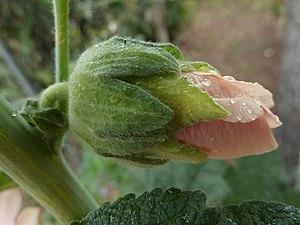
Alcea rosea, la Rose trémière, passe-rose, passerose ou encore primerose est une espèce de plantes vivaces de la famille des Malvaceae. Elle est aussi parfois appelée rose papale ou Alcée rose. Toutes les parties de la plante sont comestibles et certaines ont des usages médicinaux.